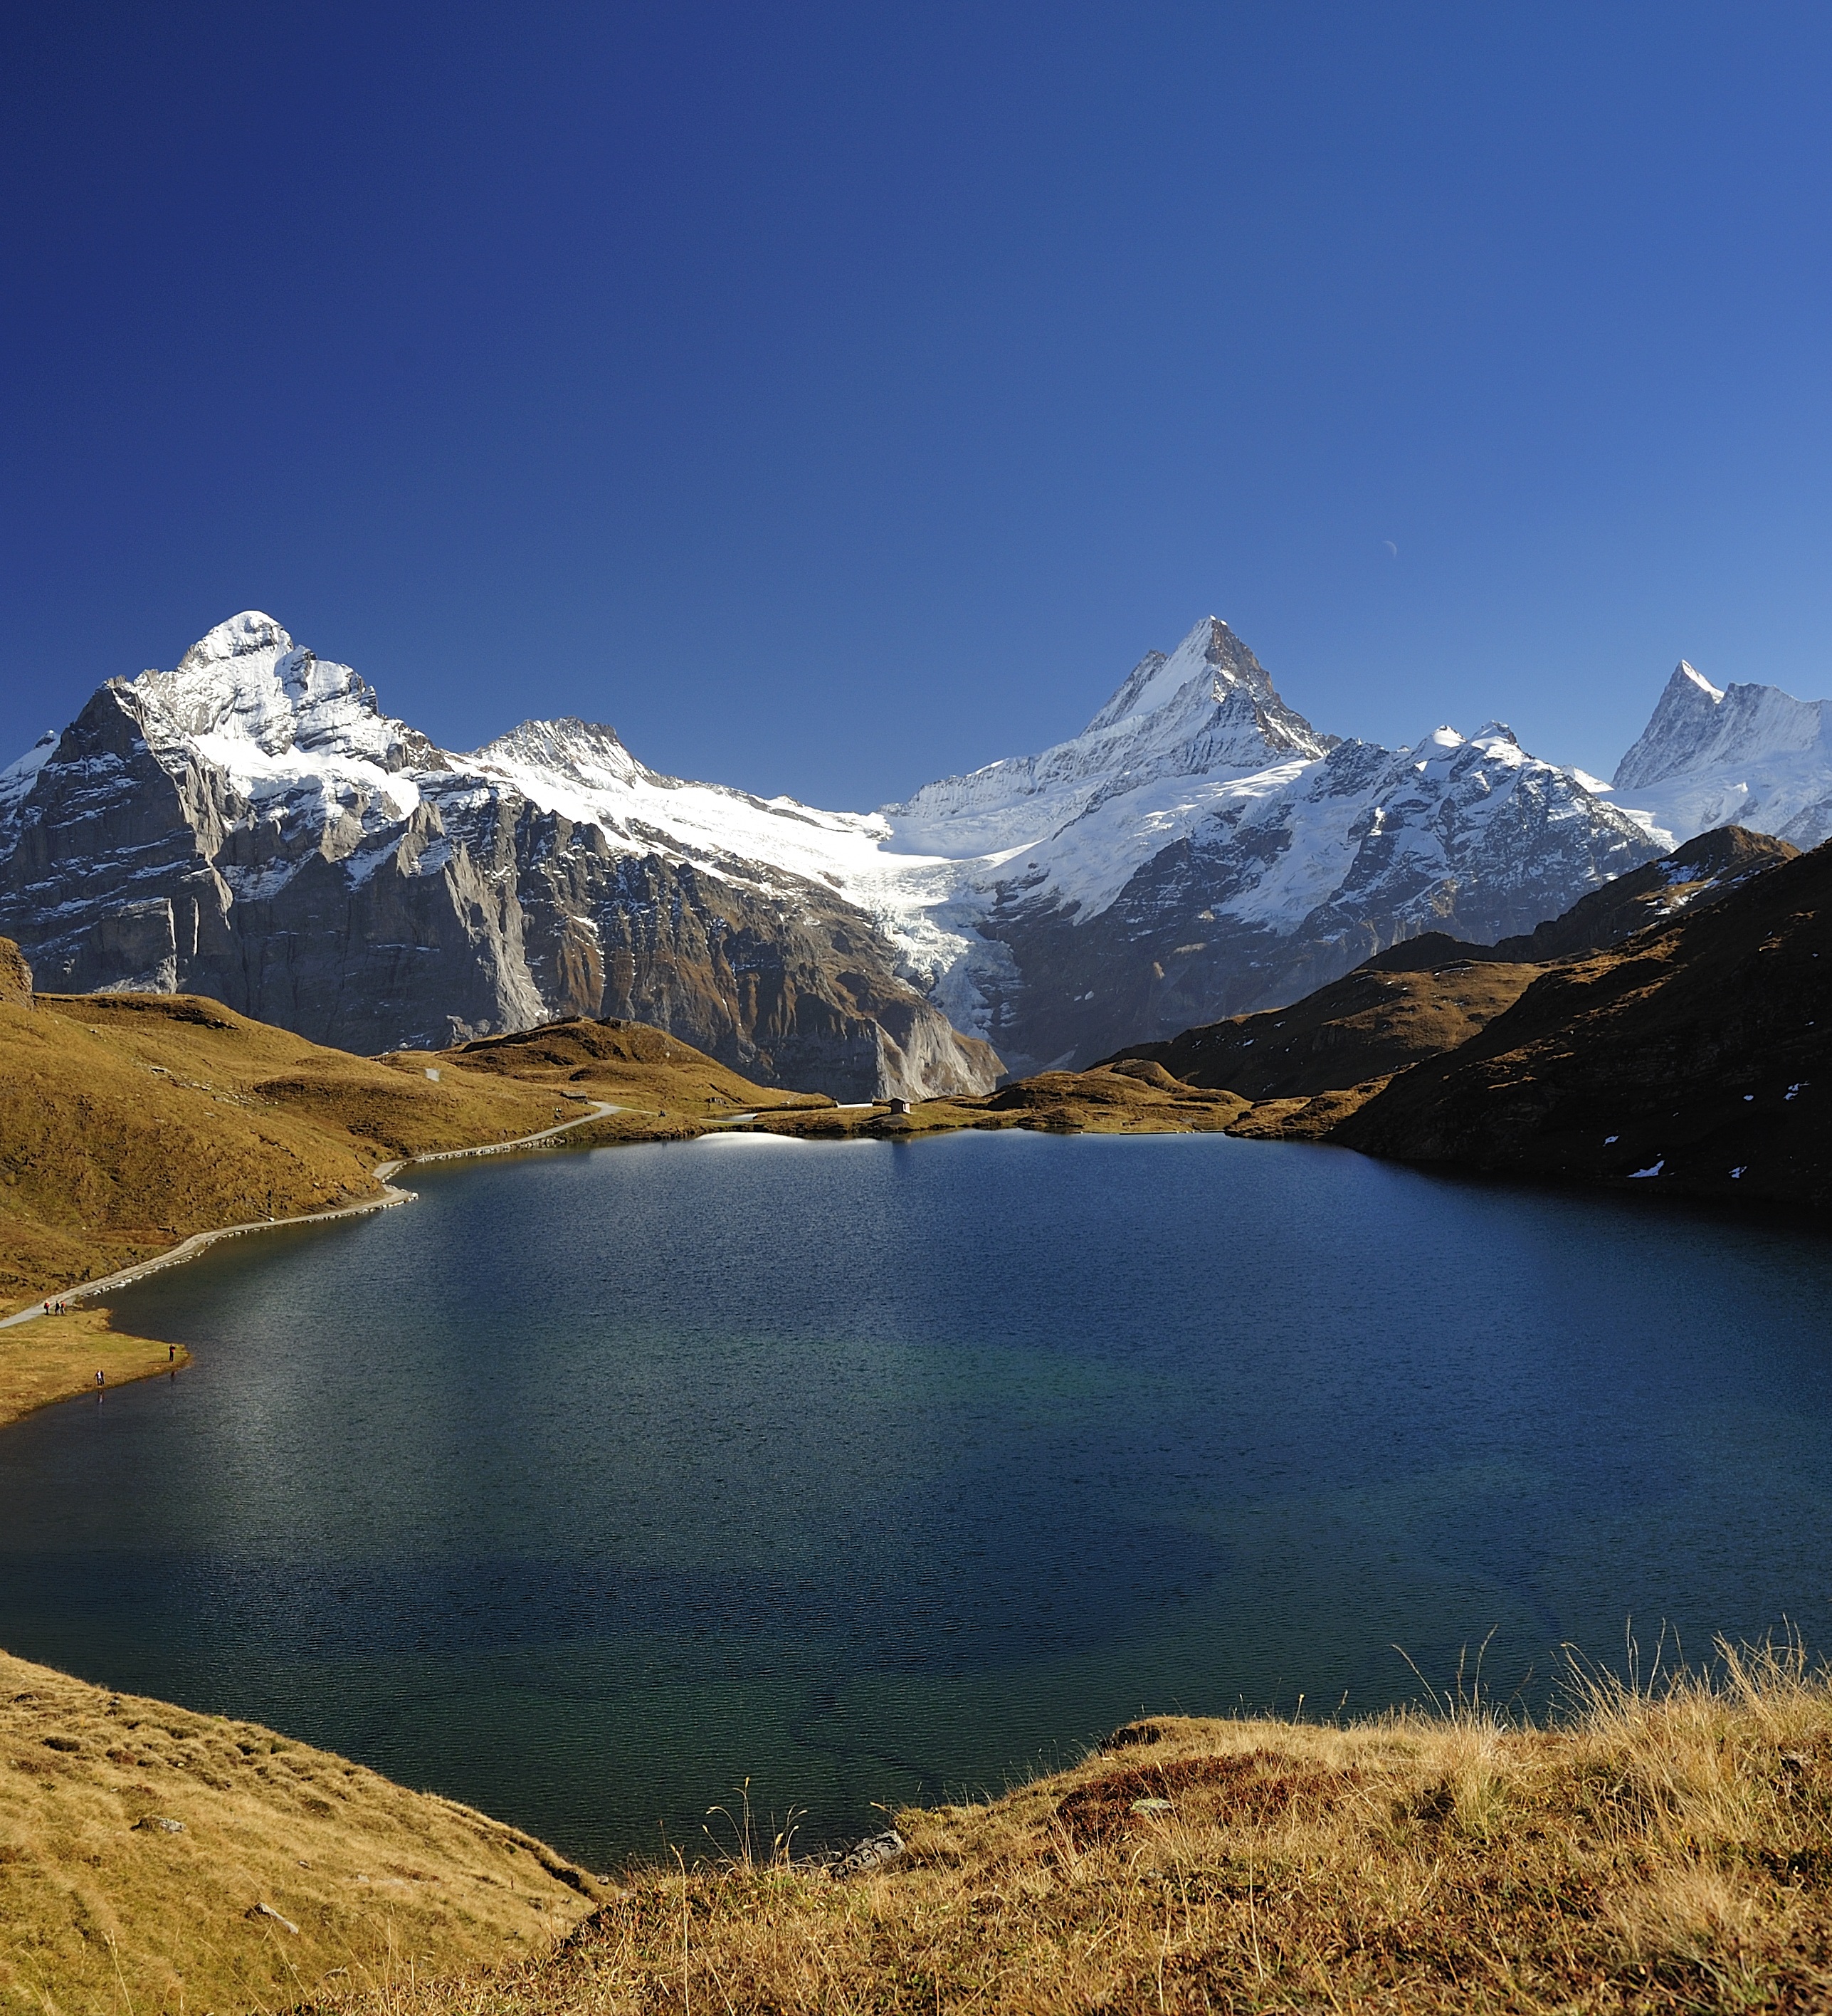
landscape, nature, wilderness, mountain, snow, sky, hiking, lake, mountain range, panorama, reflection, autumn, alpine, blue, fjord, reservoir, highland, ridge, summit, mountain landscape, autumn mood, mountains, alps, plateau, switzerland, bergsee, beautiful, fell, loch, idyll, crater lake, landform, tarn, mountain hiking, mountain meadows, bernese oberland, mountain pass, grindelwald, wetterhorn, schreckhorn, postkartenmotiv, calendar image, geographical feature, mountainous landforms, lauteraarhorn, finsteraarhorn, bachalpsee, bernese horns, like a shark fin, to sharpen